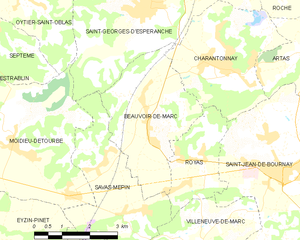
Beauvoir de Marc est une commune située dans le Nord du département de l'Isère, en région Auvergne-Rhône-Alpes fait partie du canton de Saint-Jean-de-Bournay, de la communauté de communes de la région saint-jeannaise.